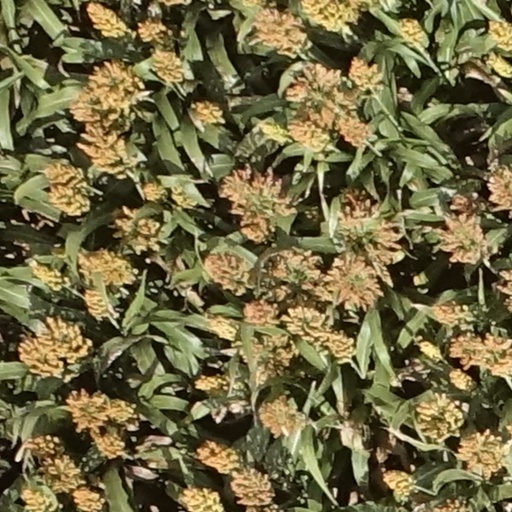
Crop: sorghum